Spiro Agnew

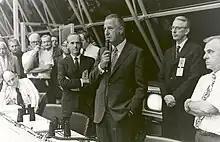
Spiro Agnew congratulates launch control after the launch of Apollo 17 in 1972

Agnew's term as governor was marked by an agenda which included tax reform, clean water regulations, and the repeal of laws against interracial marriage. Community health programs were expanded, as were higher educational and employment opportunities for those on low incomes. Steps were taken towards ending segregation in schools. Agnew's fair housing legislation was limited, applying only to new projects above a certain size. These were the first such laws passed south of the Mason–Dixon line. Agnew's attempt to adopt a new state constitution was rejected by the voters in a referendum.